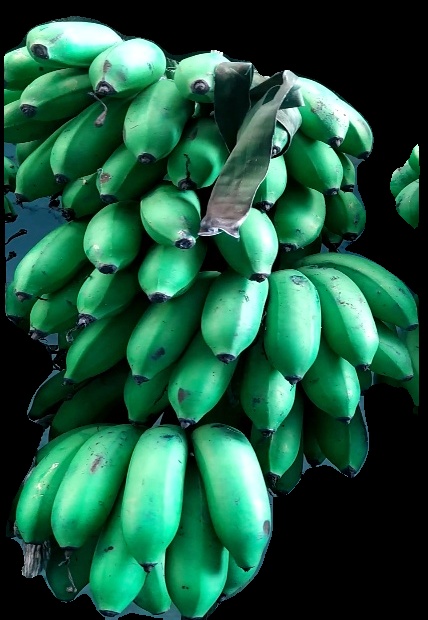
Variety: rasbale
Grade: grade2